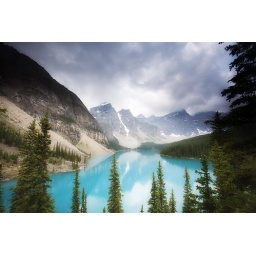
Moraine Lake in Banff National Park. The blue-green color of the lake is due to glacial rock flour.